Princess Sibylla of Saxe-Coburg and Gotha

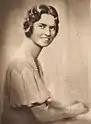
Sybilla in 1940

In November 1931, Sibylla was in London to attend the wedding of her paternal first cousin Lady May Cambridge as a bridesmaid. One of the other bridesmaids was her second cousin Princess Ingrid of Sweden, who introduced Sibylla to her brother, Prince Gustaf Adolf, Duke of Västerbotten. Their engagement was announced at Callenberg Castle in Coburg 16 June 1932. Prince Gustaf Adolf was the eldest son of Crown Prince Gustav Adolf of Sweden (later King Gustaf VI Adolf) and Princess Margaret of Connaught, a granddaughter of Queen Victoria. Sibylla and Gustaf Adolf were thus second cousins, as they were both great-grandchildren of Queen Victoria.